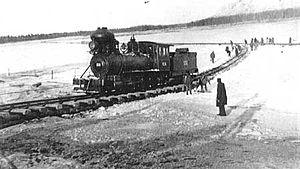
L'Alaska Railroad est une entreprise ferroviaire appartenant à l'État américain de l'Alaska. La société basée à Anchorage est propriétaire et gestionnaire d'un réseau de plus de 1 500 km de voies, elle offre des services de transports voyageurs et marchandises. Alaska Railroad est également propriétaire de 35 000 ha de terrains dont elle tire des revenus, la moitié de cette surface étant proposée à la location.